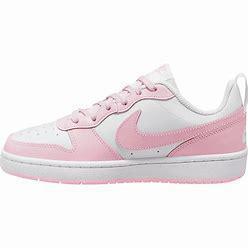
Brand: Nike
Model: Court Borough 2